History of Somerset

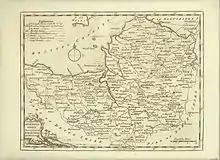
Map of "Somersetshire" from 1786, from: Boswell, Henry: "The Antiquities of England and Wales" (1786)

Somerset is a historic county in the south west of England. There is evidence of human occupation since prehistoric times with hand axes and flint points from the Palaeolithic and Mesolithic eras, and a range of burial mounds, hill forts and other artefacts dating from the Neolithic, Bronze and Iron Ages. The oldest dated human road work in Great Britain is the Sweet Track, constructed across the Somerset Levels with wooden planks in the 39th century BCE.